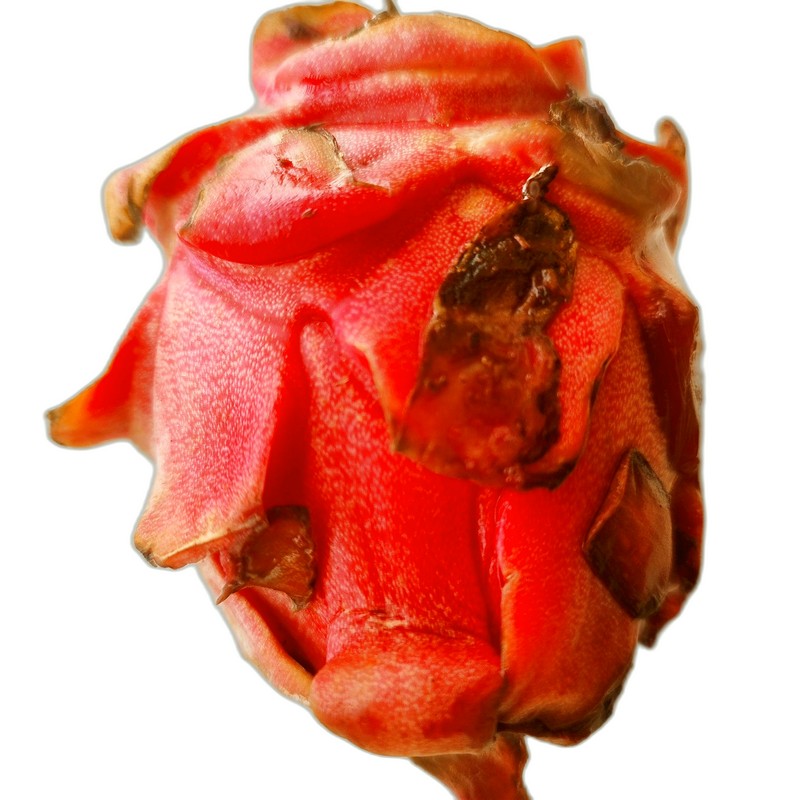
Label: Defect Dragon Fruit